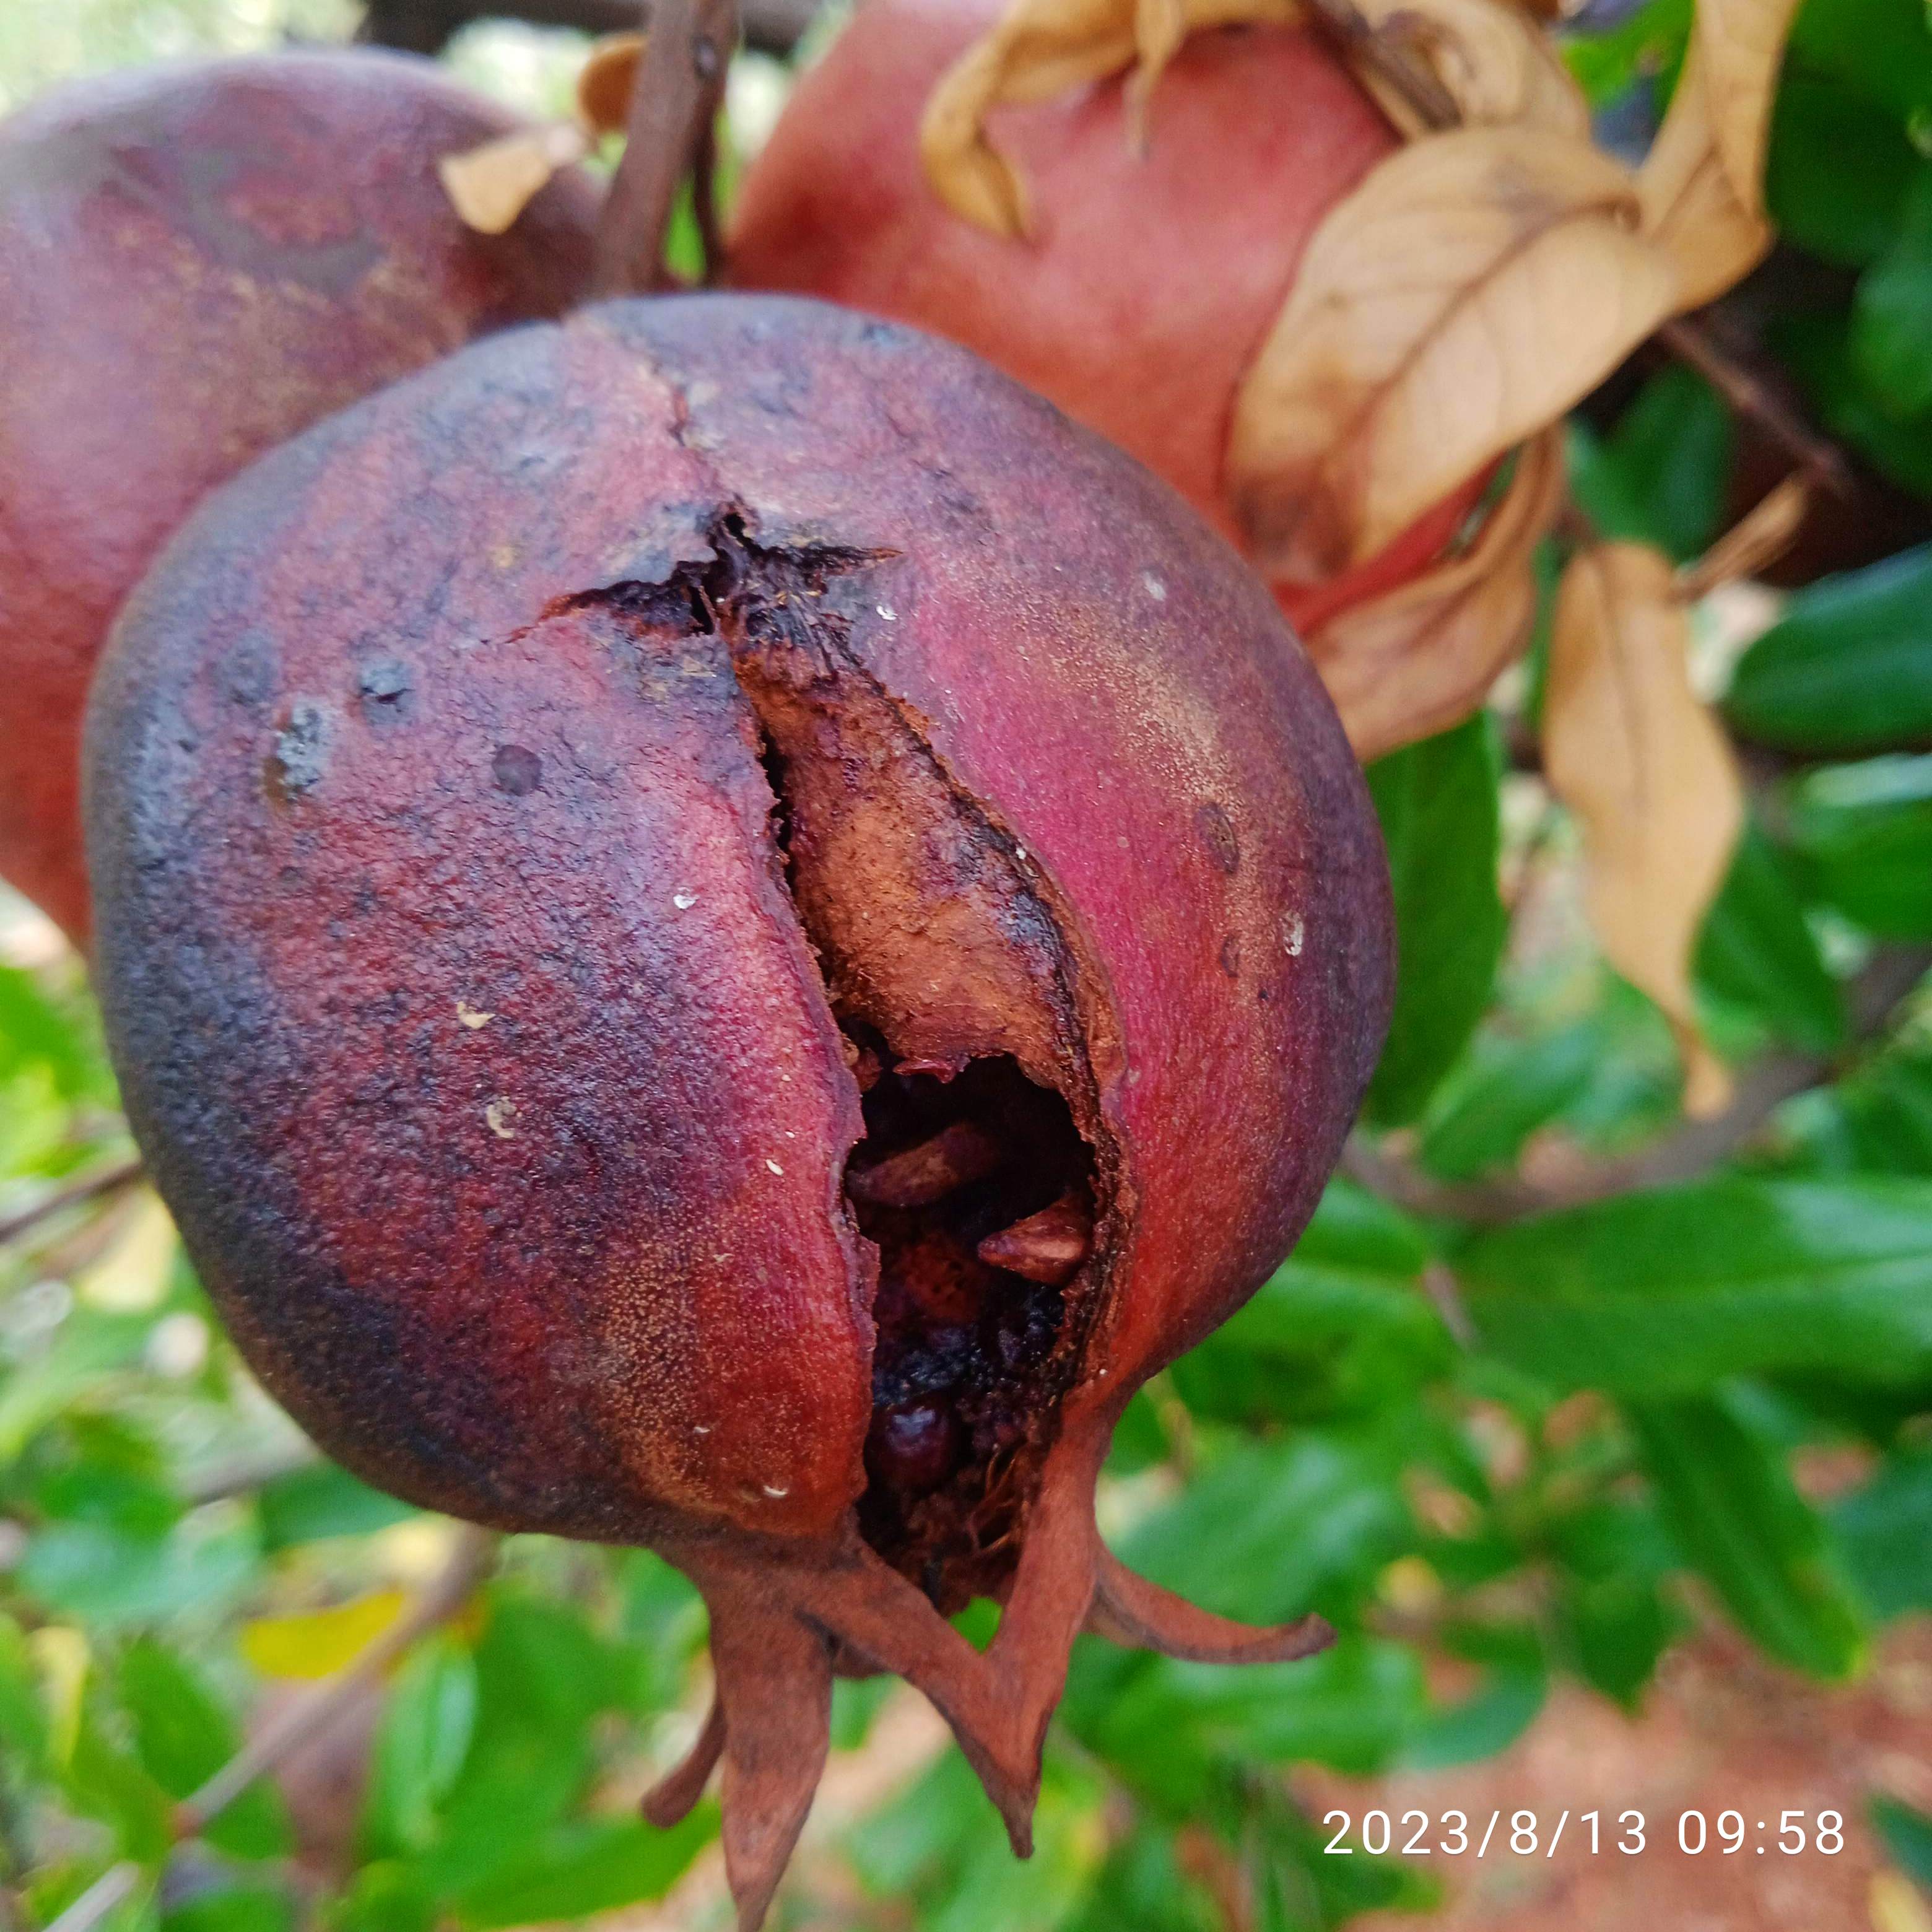
Label: Bacterial_Blight